1960 in the Vietnam War

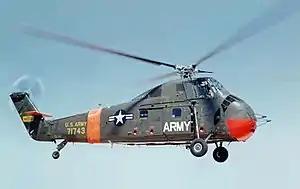
H-34C Choctaw

Four H-34C Choctaws from United States Army inventory were airlifted to Saigon replace the worn out H-19s of the RVNAF 1st Helicopter Squadron. A further seven would follow later.